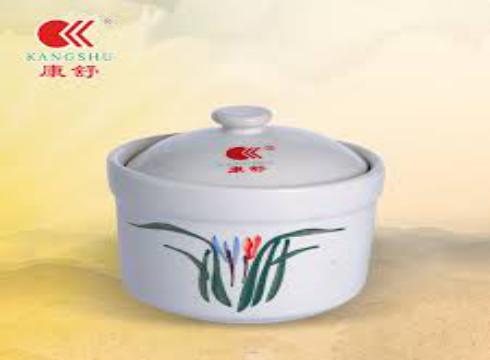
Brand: kangshu
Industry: Others